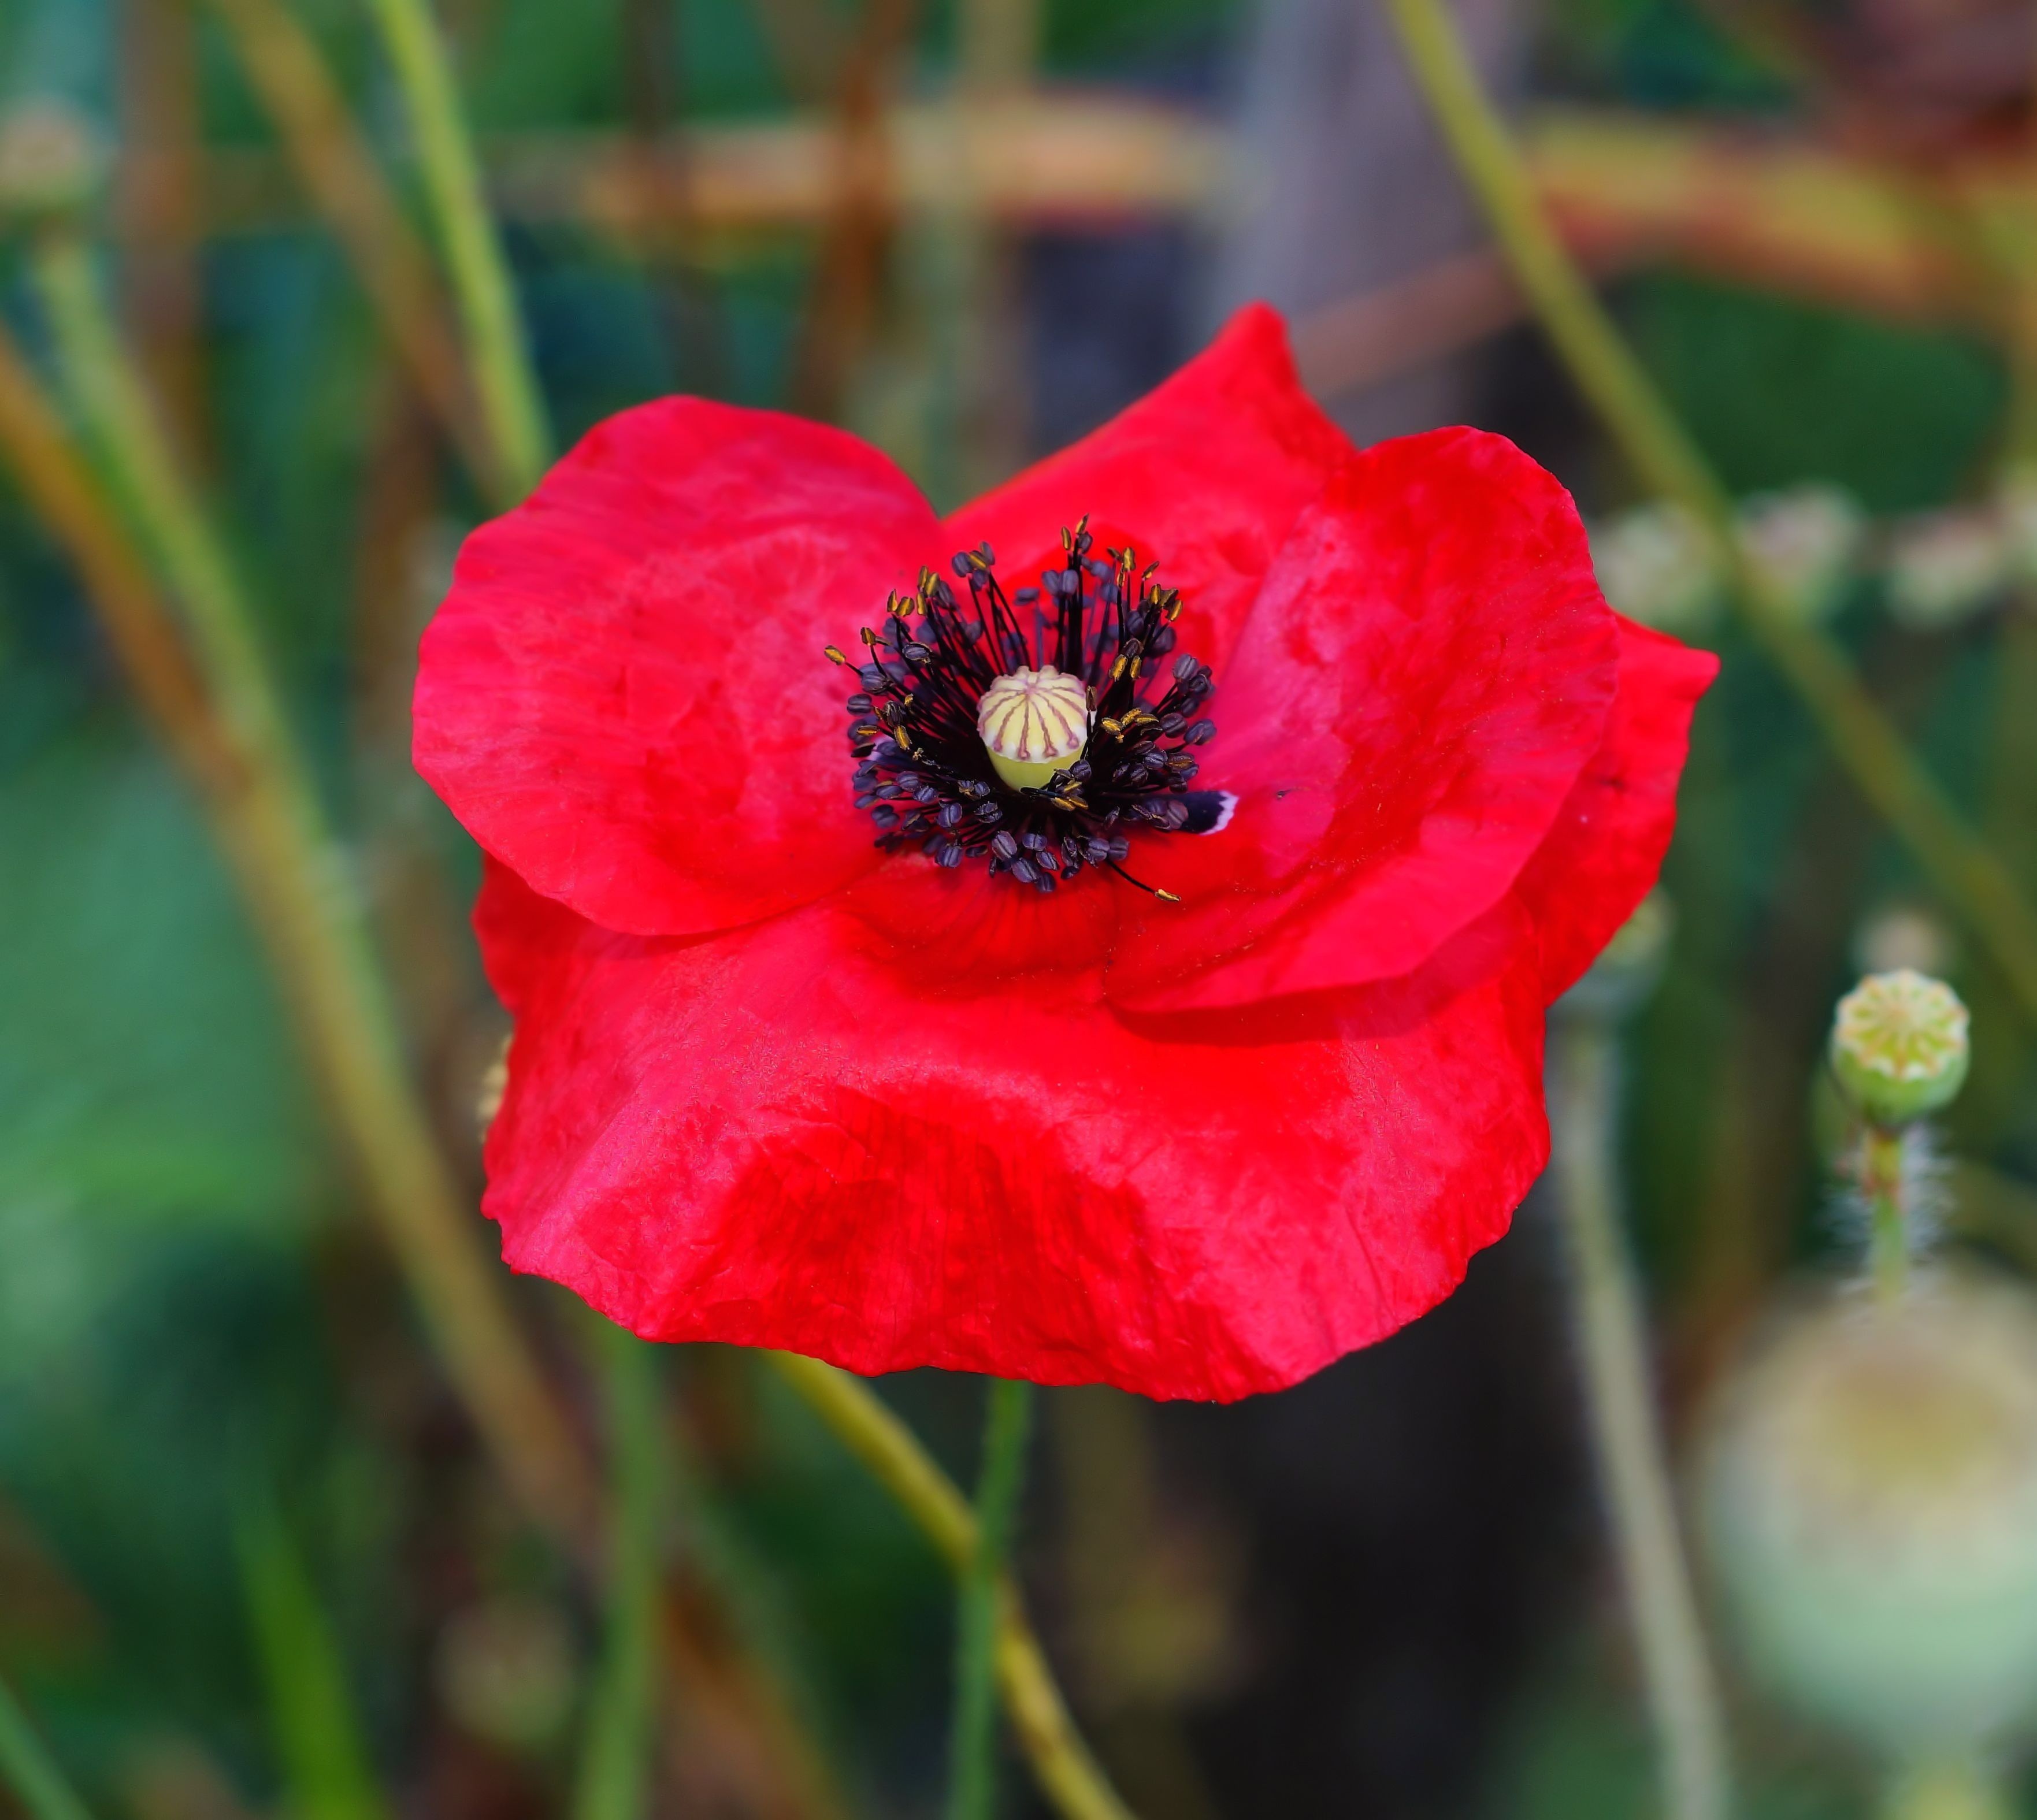
nature, plant, flower, petal, red, botany, colorful, flora, wildflower, klatschmohn, poppy flower, red poppy, petals, bright, poppy, tender, coquelicot, calyx, macro photography, flowering plant, intensive, plant stem, land plant, poppy family